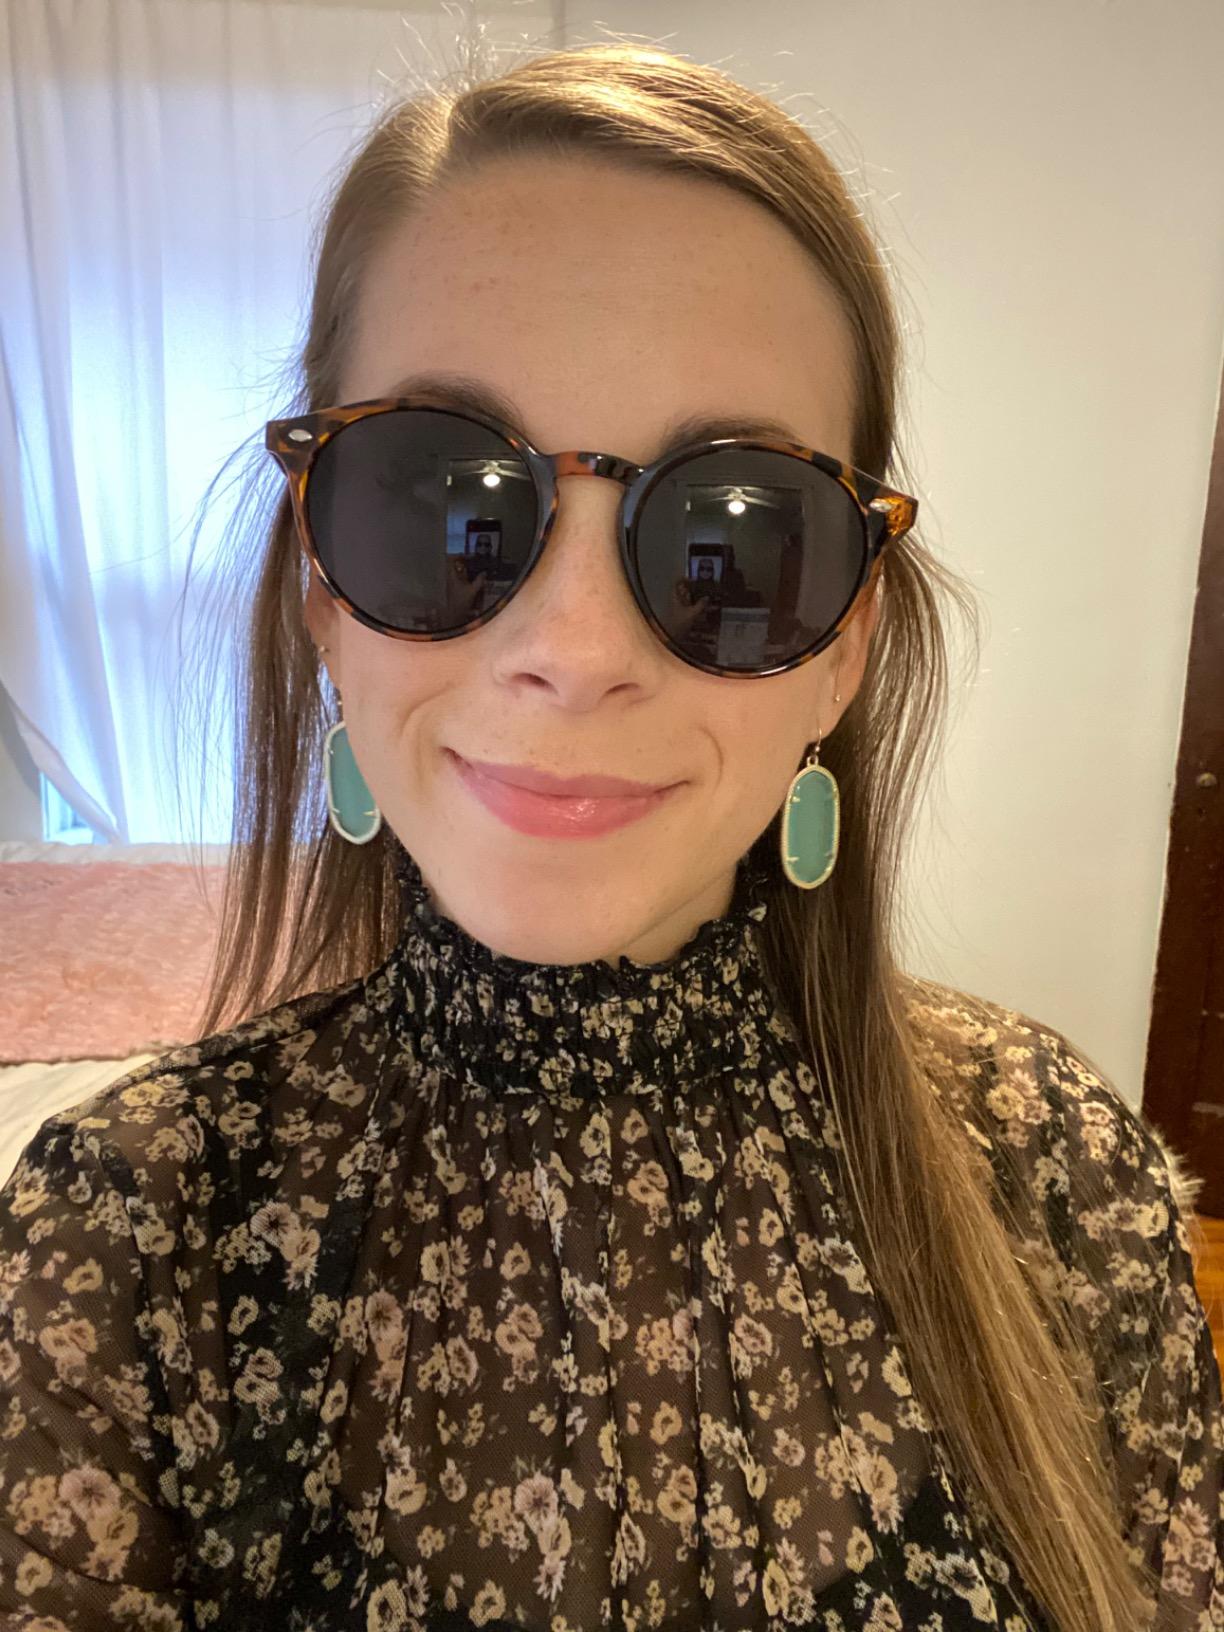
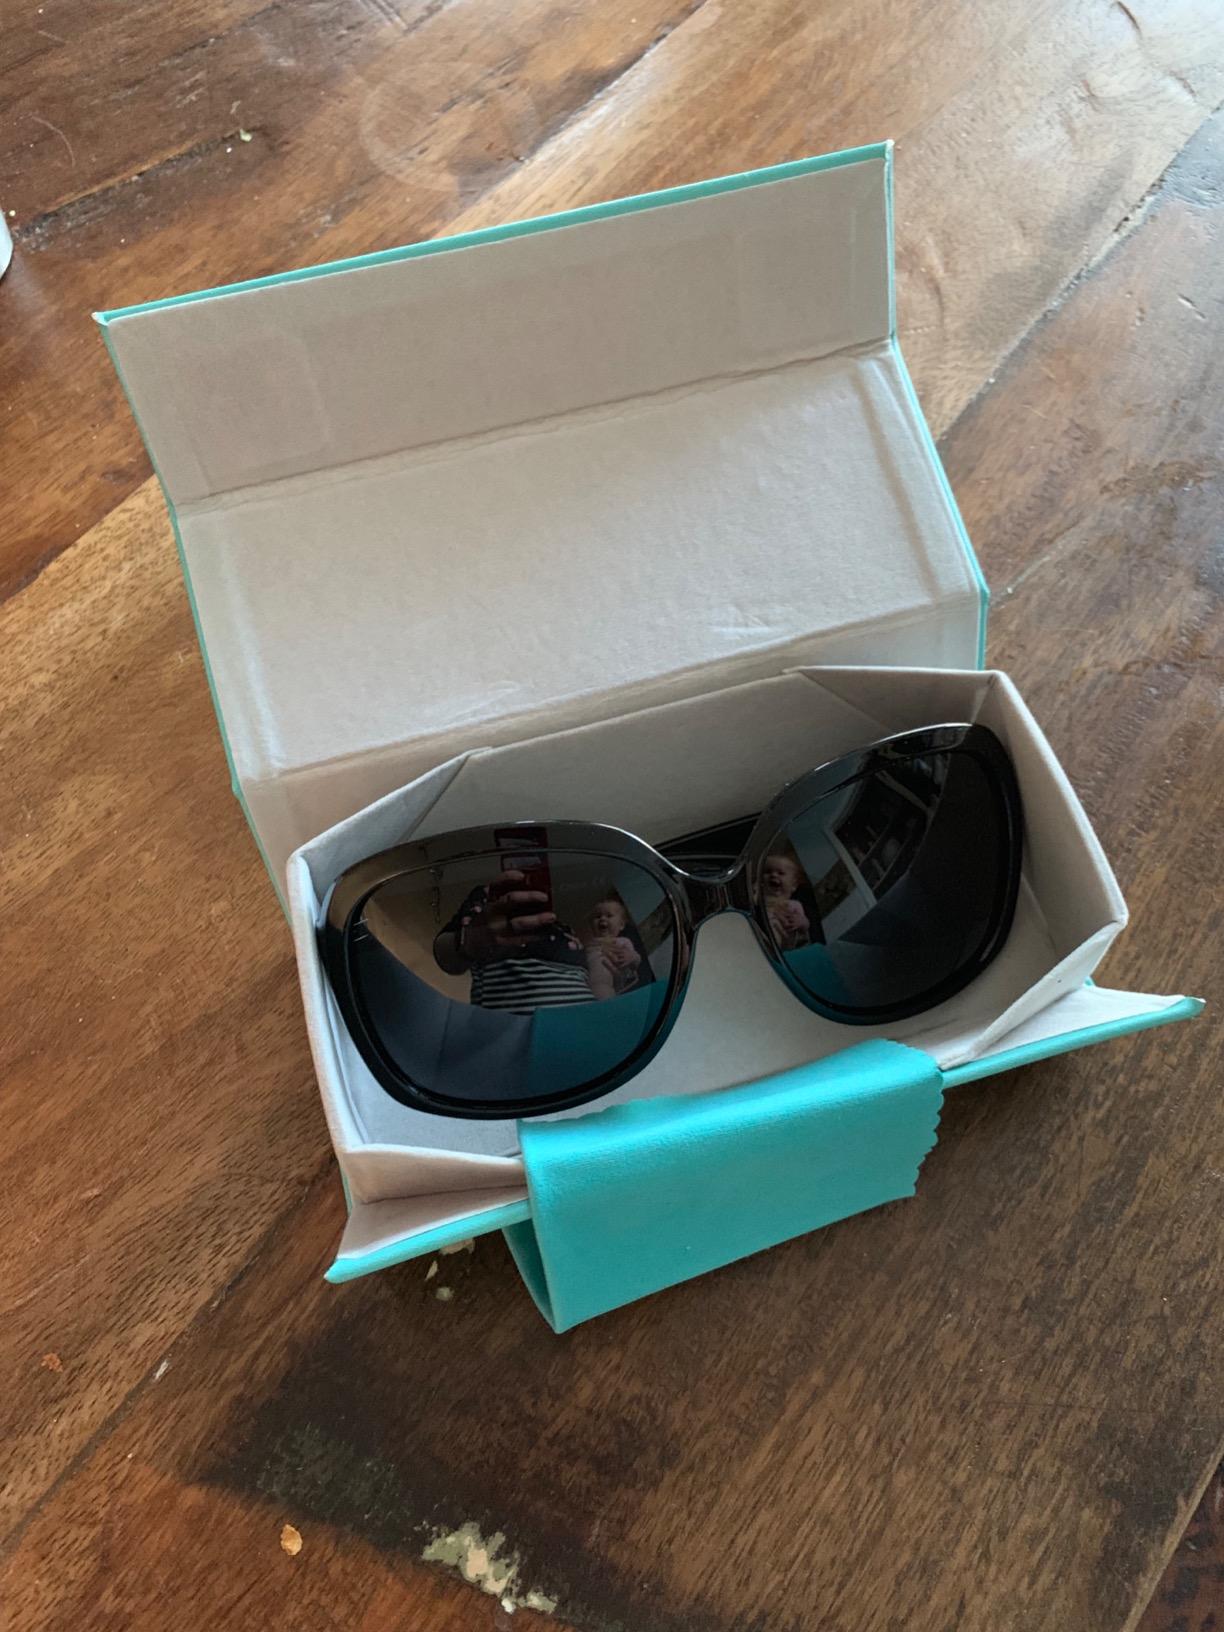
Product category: accessories_sunglasses
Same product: no